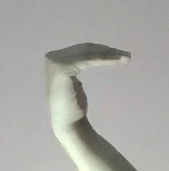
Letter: haa